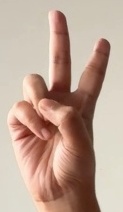
ASL sign: V